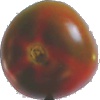
Label: Tomato Maroon 1